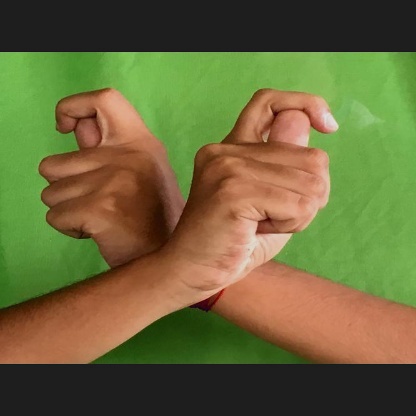
Mudra: Berunda